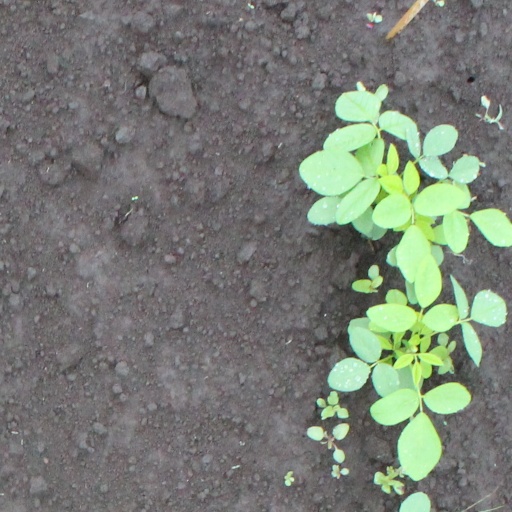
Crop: soybean